HMS Colossus (1882)

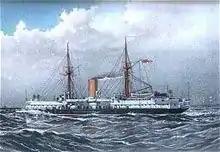
HMS "Colossus"

"Colossus" was long between perpendiculars and had a beam of and a draught of . She displaced . The ship had a long, raised fore and sterncastle connected by a hurricane deck. The superstructure consisted of a small conning tower atop the forecastle. She had a crew of 396 officers and ratings. Her propulsion system consisted of two 3-cylinder marine steam engines powered by ten coal-fired fire-tube boilers, which were vented through a single large funnel located amidships. Her engines provided a top speed of at . When steaming at full speed, the ship had a cruising range of .